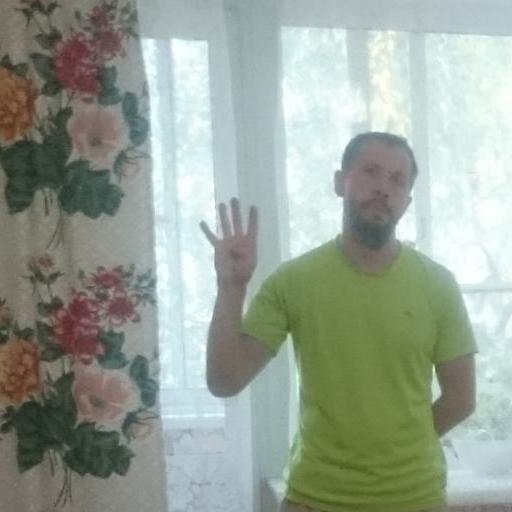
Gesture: four